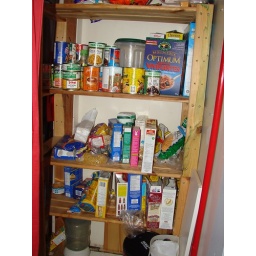
because there isn't one, the house was built in 1914...we do have a curtain that hides this mess.